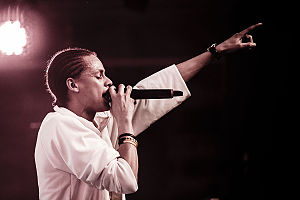
Kaka (rapper)
Little Kaka til Copenhagen Dancehall 5/4-14
"Kaka, også kendt som Lil' Kaka, er en dansk rapper/toaster inden for reggae og dancehall-genren. Han debuterede i 2007, men fik sit gennembrud på Wafande-hittet ""Gi' mig et smil"" i 2011. I 2012 udkom Kakas første officielle single ""Bang bang"", der har modtaget guld for streaming. Efterfølgende udkom debut-EP'en Kaka. I 2013 fik Kaka et hit med singlen ""En sidste sang"" – der har modtaget guld for streaming – fra EP'en Eftervirkning.